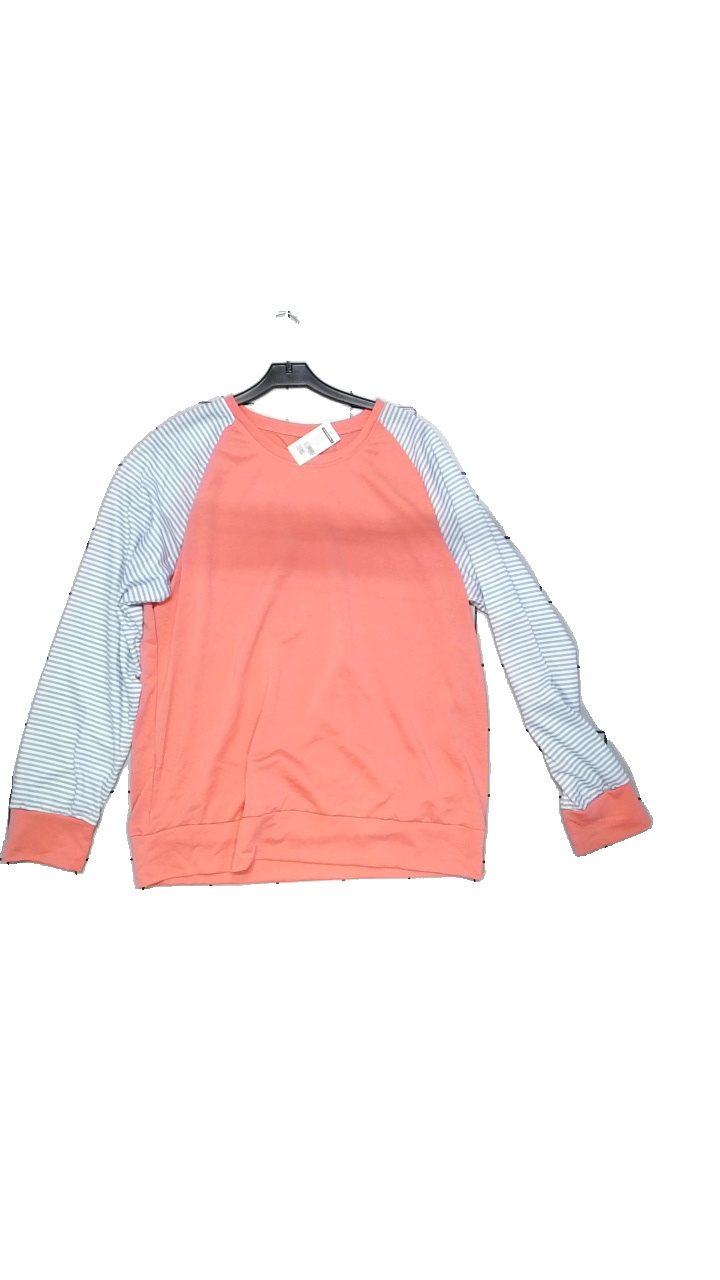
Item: Sweater (Ladies)
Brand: Missing
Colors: White, Pink, Blue
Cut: Regular, Loose
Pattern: Striped
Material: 100% polyester
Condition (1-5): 4
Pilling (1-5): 3
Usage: Reuse
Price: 50-100